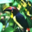
Label: bird